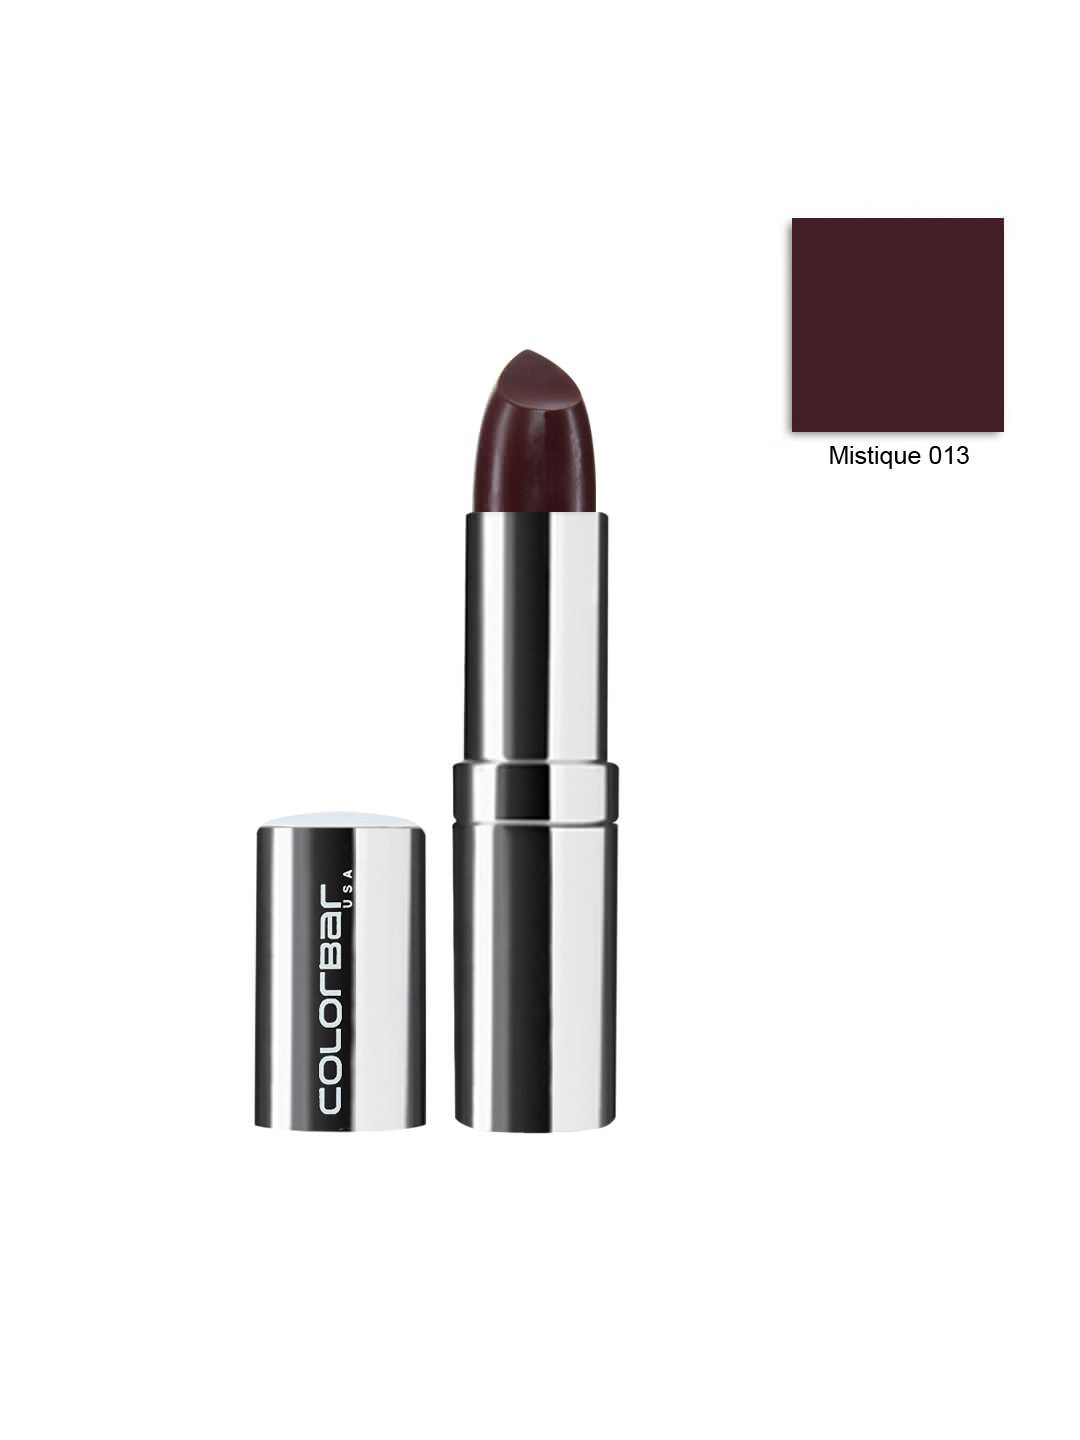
ColorBar Soft Touch Mistique Lipstick 013
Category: Personal Care / Lips / Lipstick
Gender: Women
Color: Brown
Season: Spring 2017
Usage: Casual